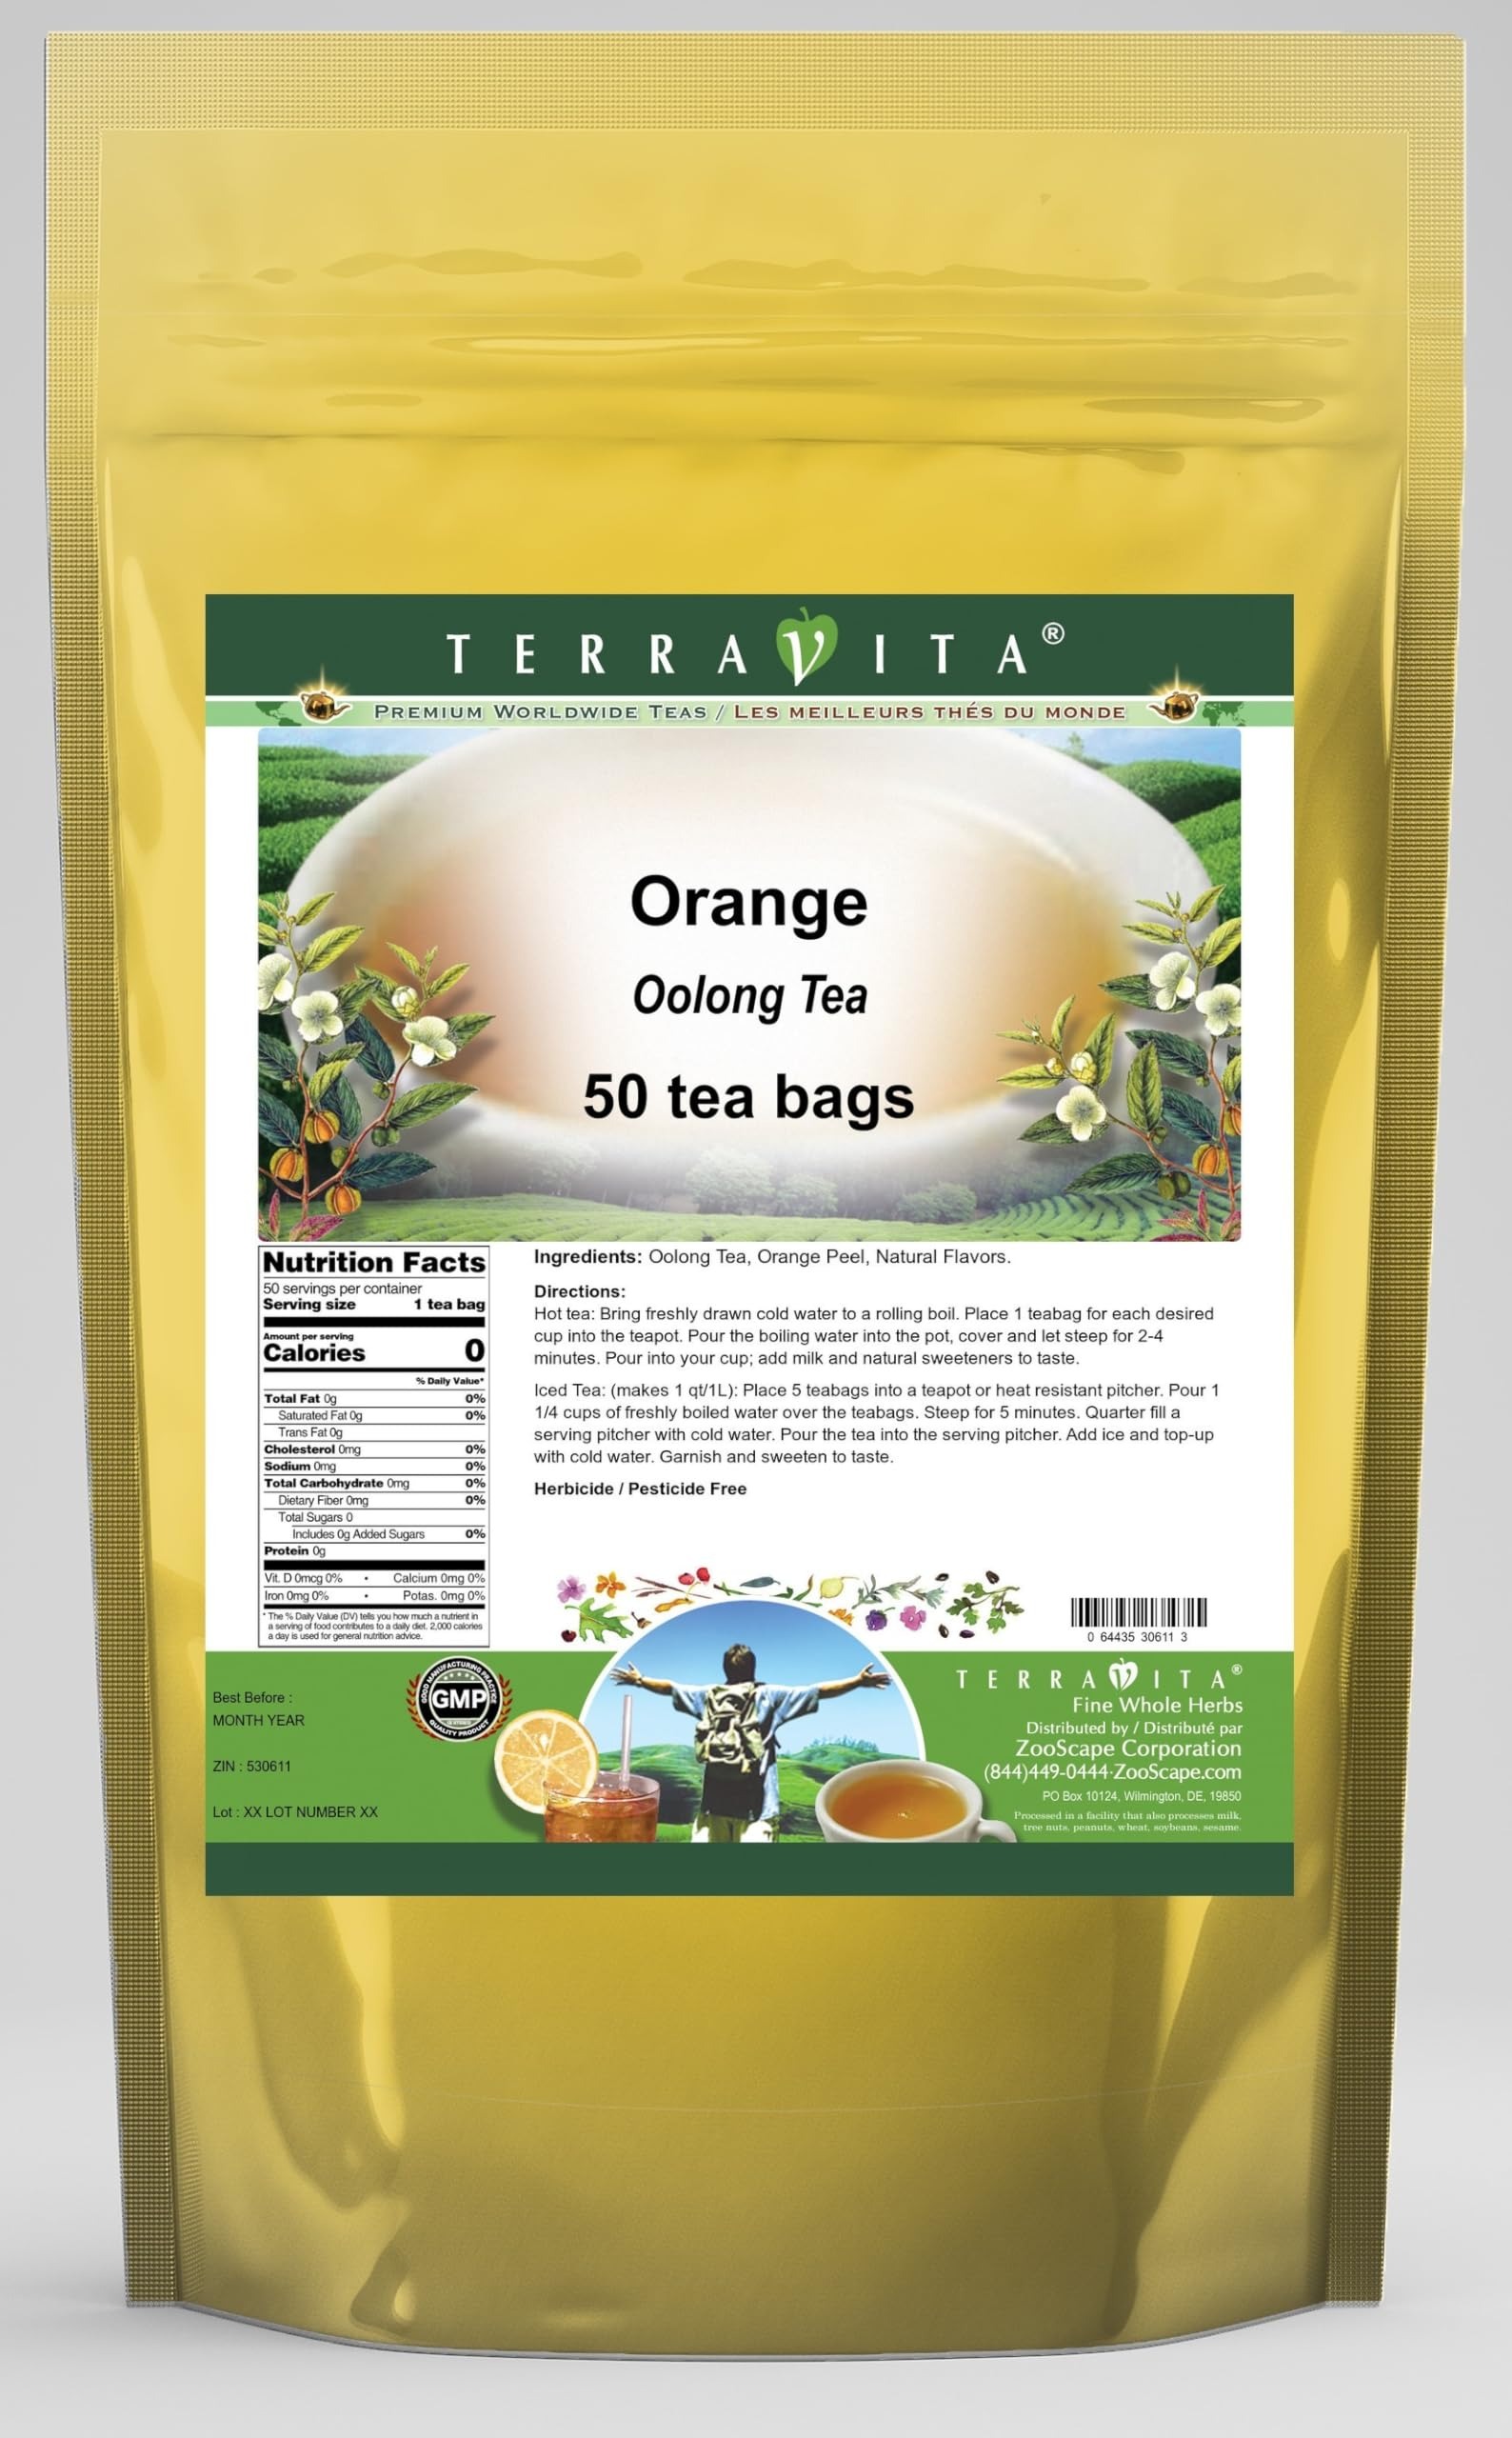
Item Name: Orange Oolong Tea (50 tea bags, ZIN: 530611)
Bullet Point 1: Our Orange Oolong Tea is a luxurious flavored Oolong tea with Orange Peel that you can enjoy hot or cold! - Ingredients: Oolong tea, Orange Peel and natural orange flavor.
Bullet Point 2: No fillers.
Bullet Point 3: Manufacturer: TerraVita
Bullet Point 4: Size: 50 tea bags
Bullet Point 5: Oolong Tea Bags - Packed in a convenient upright pouch!
Product Description: Our Orange Oolong Tea is a luxurious flavored Oolong tea with Orange Peel that you can enjoy hot or cold! - Ingredients: Oolong tea, Orange Peel and natural orange flavor. - Hot tea brewing method: Bring freshly drawn cold water to a rolling boil. Place 1 teabag for each desired cup into the teapot. Pour the boiling water into the pot, cover and let steep for 2-4 minutes. Pour into your cup; add milk and natural sweeteners to taste. - Iced tea brewing method: (to make 1 liter/quart): Place 5 teabags into a teapot or heat resistant pitcher. Pour 1 1/4 cups of freshly boiled water over the teabags. Steep for 5 minutes. Quarter fill a serving pitcher with cold water. Pour the tea into the serving pitcher. Add ice and top-up with cold water. Garnish and sweeten to taste. - TerraVita is an exclusive line of premium-quality, natural source products that use only the finest, purest and most potent ingredients found around the world. TerraVita is hallmarked by the highest possible standards of purity, potency, stability and freshness. All of our products are prepared with the highest elements of quality control, from raw materials through the entire manufacturing process, up to and including the moment that the bottles or bags are sealed for freshness and shipped out to you. Our highest possible standards are certified by independent laboratories and backed by our personal guarantee. - TerraVita exists to meet and ensure your family's health and wellness without the harmful effects of chemicals and health products. We strive to make all of our products affordable and reliable and are constantly searching the market to maintain our affordability and to look for new ways to serve you and the ones you love. TerraVita has become a trusted household name for many families and can br
Value: 50.0
Unit: Count

Price: 20.08